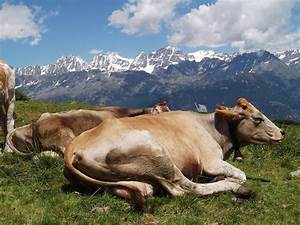
Label: mucca